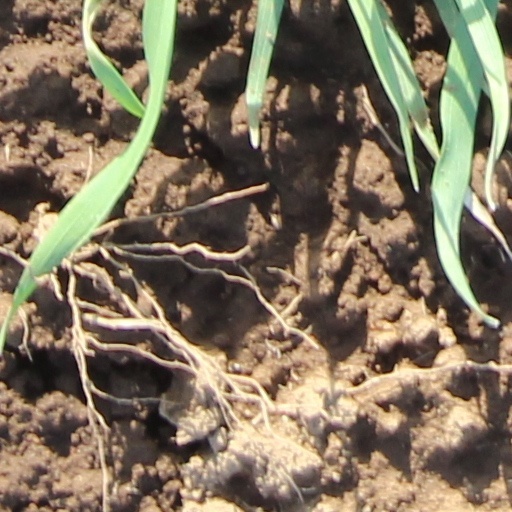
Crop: wheat